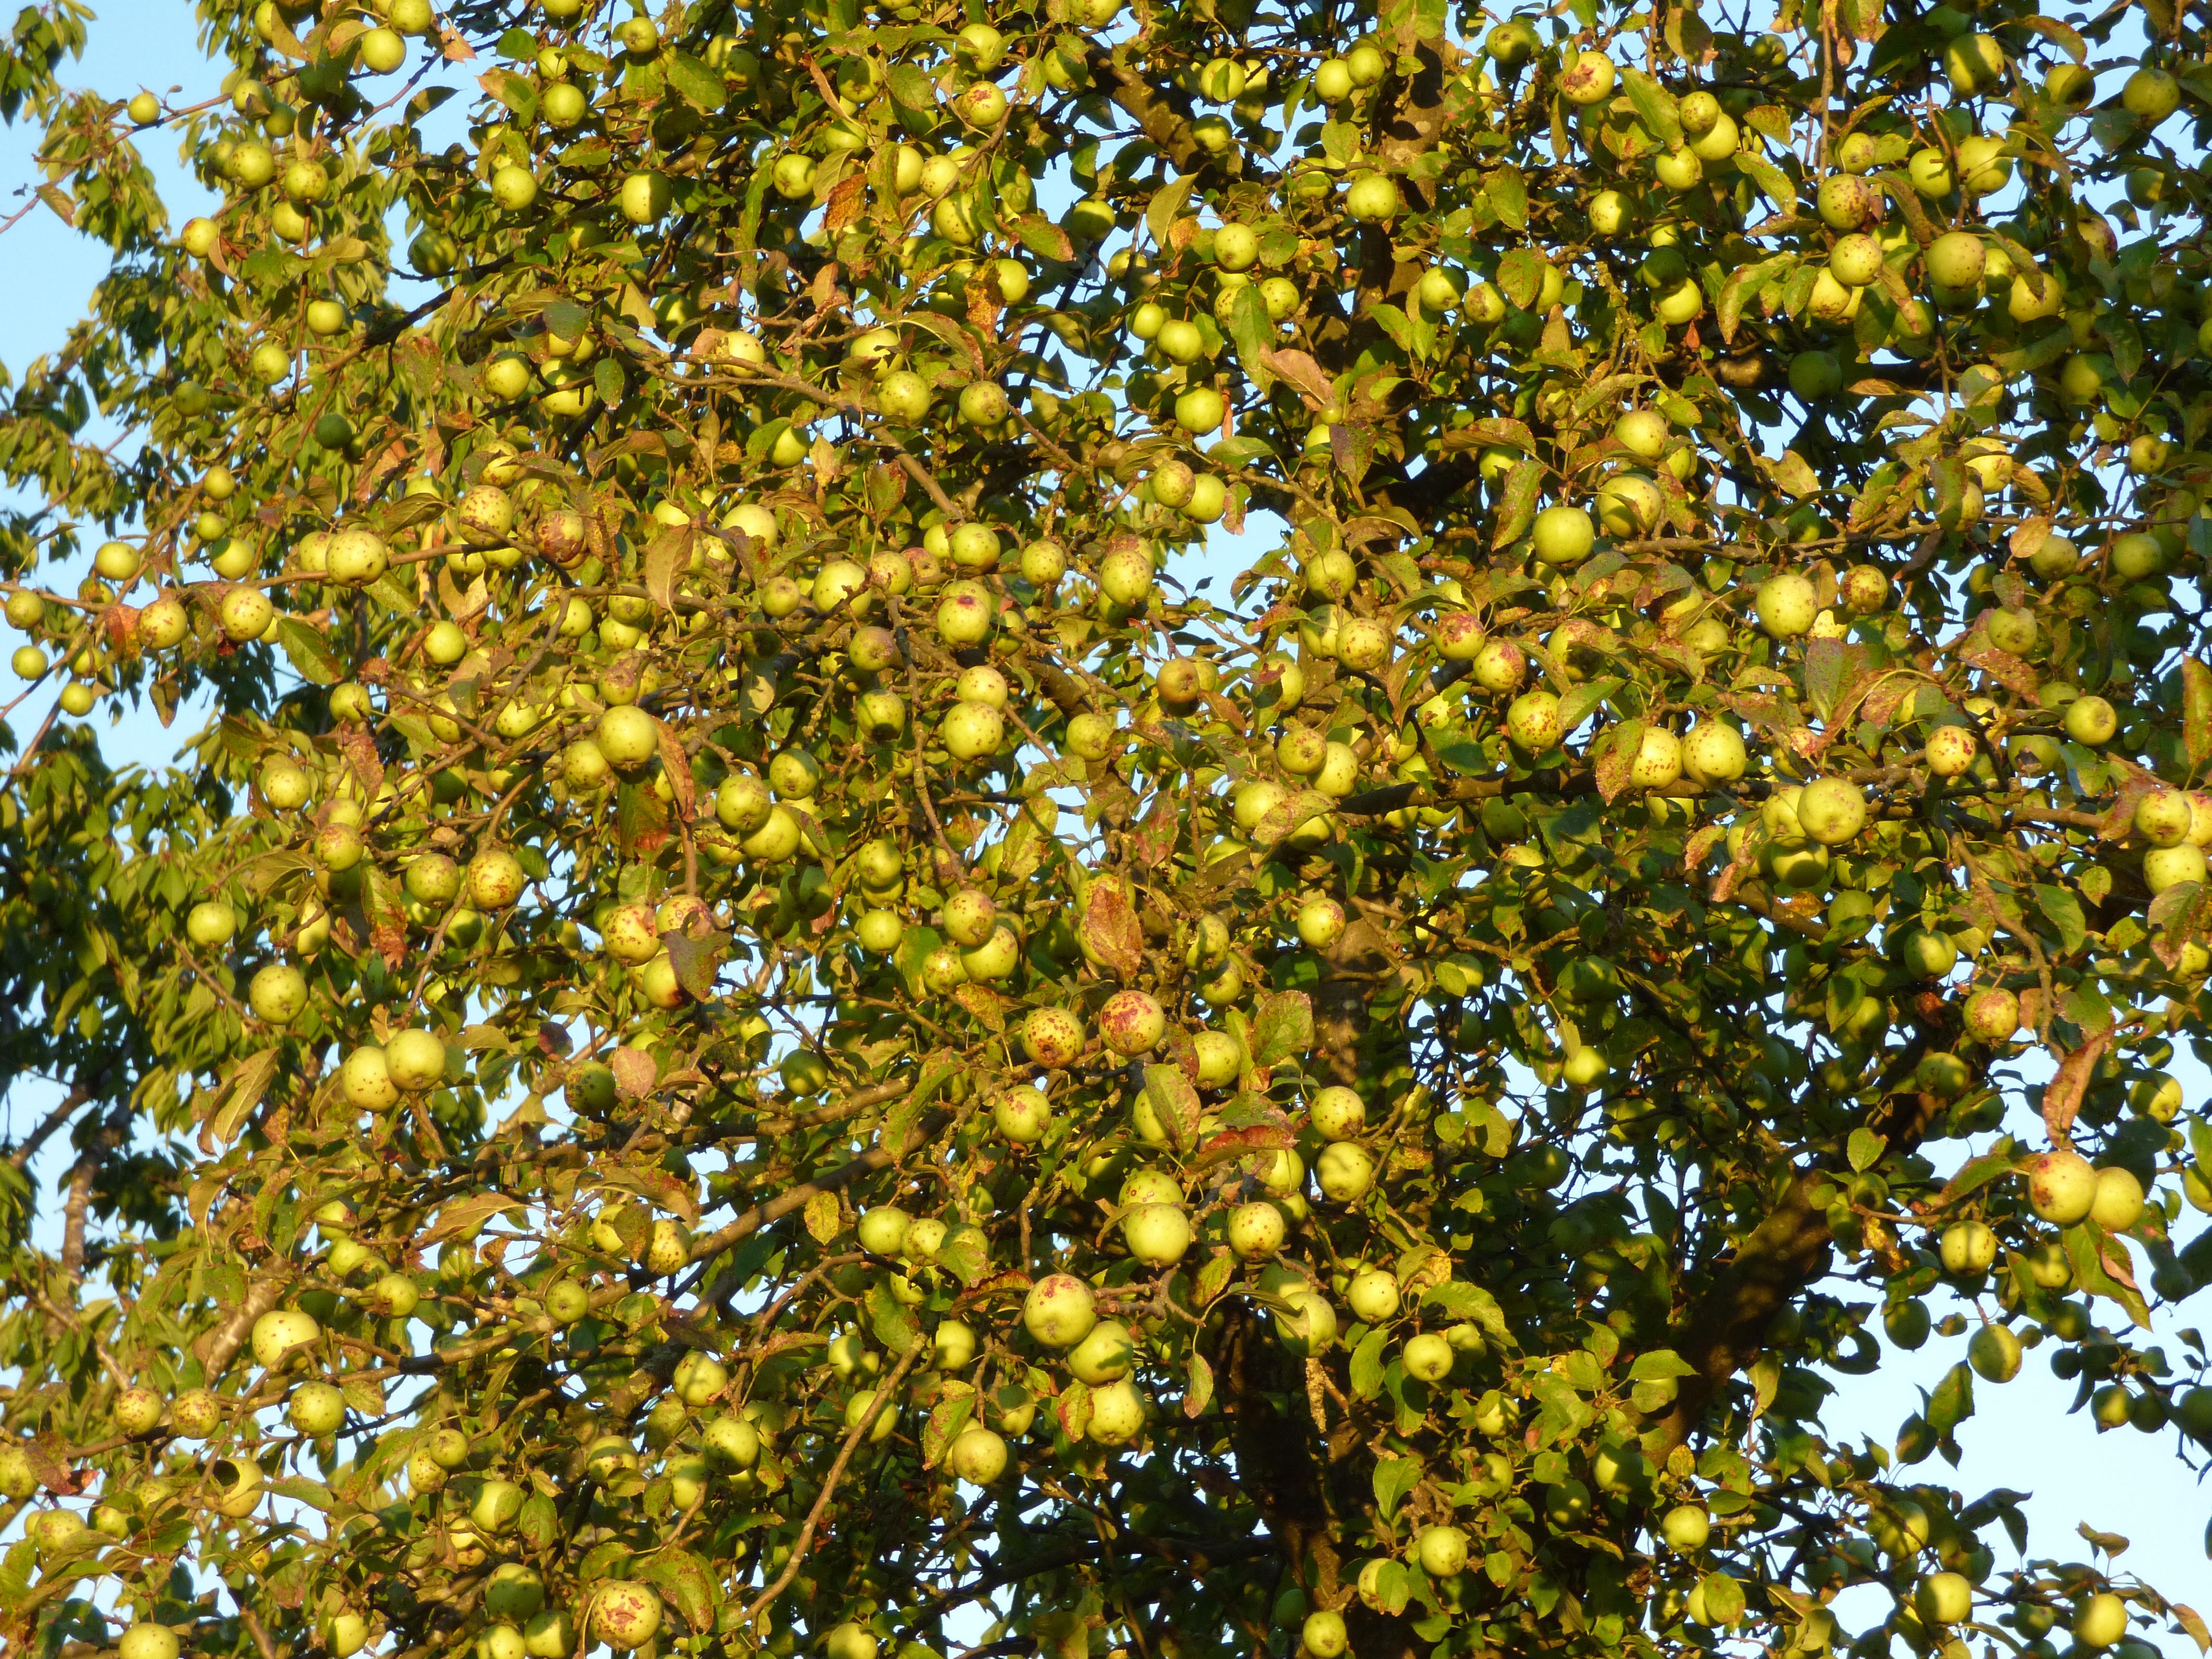
apple, tree, plant, fruit, sunlight, leaf, flower, ripe, food, green, harvest, produce, evergreen, autumn, botany, yellow, healthy, flora, delicious, aesthetic, shrub, branches, deciduous, late summer, vitamins, frisch, of course, bless you, apple tree, garden fruit, mahonia, flowering plant, apfelernte, woody plant, land plant